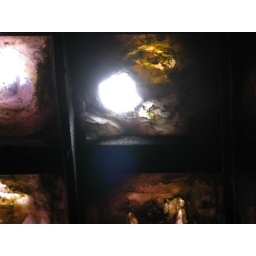
Detail from below one of Seattle's glass sidewalk patches.